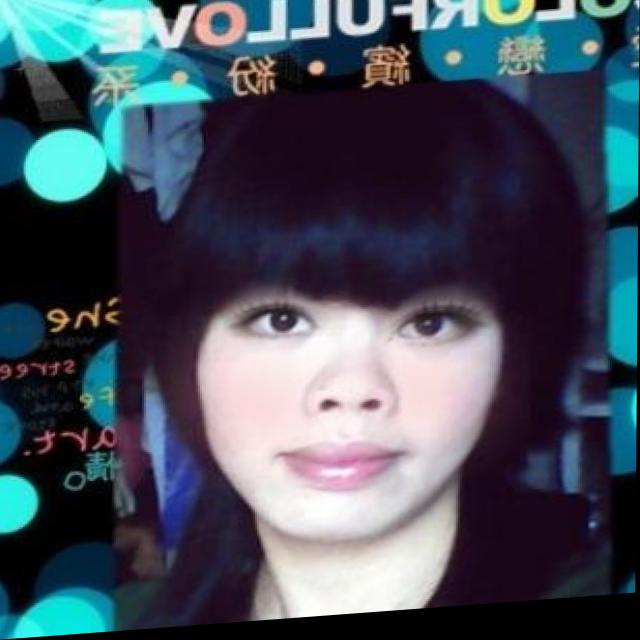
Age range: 21-44